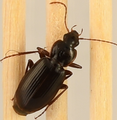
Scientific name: Calathus advena
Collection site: Rocky Mountains NEON (RMNP), plot RMNP_008